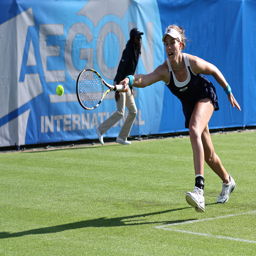
A woman standing on a tennis court holding a racquet.
A woman trying to hit a ball with a racquet.
A tennis player races to return a serve.
a woman in a black dress is playing tennis
A female tennis player is hitting the ball with her racquet.